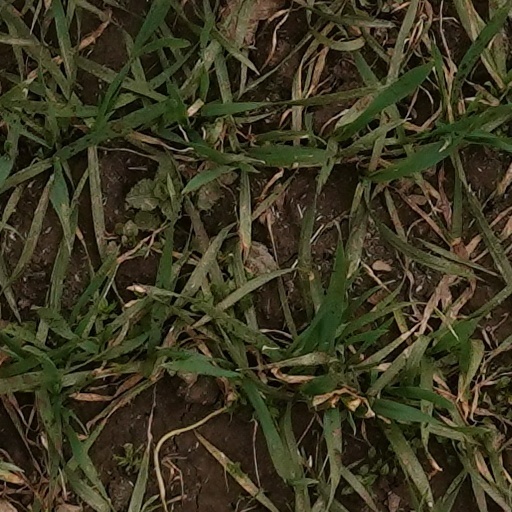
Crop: wheat